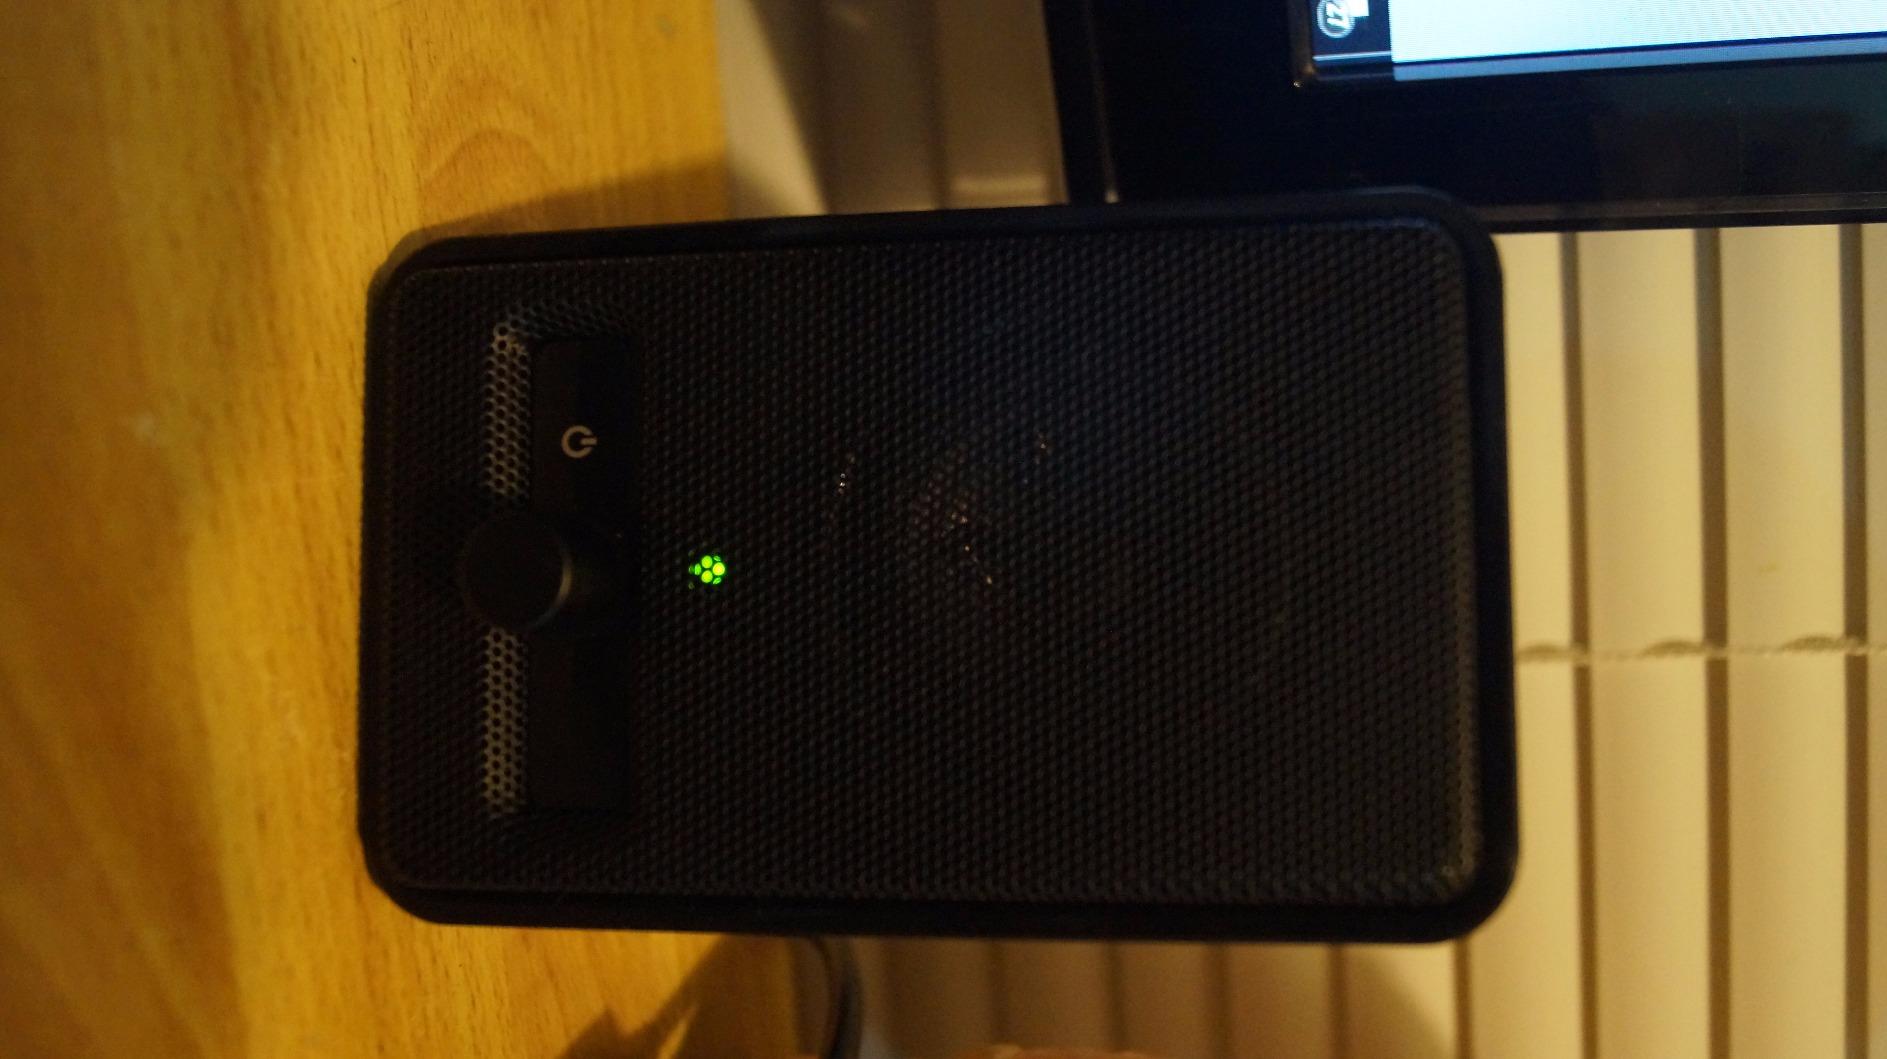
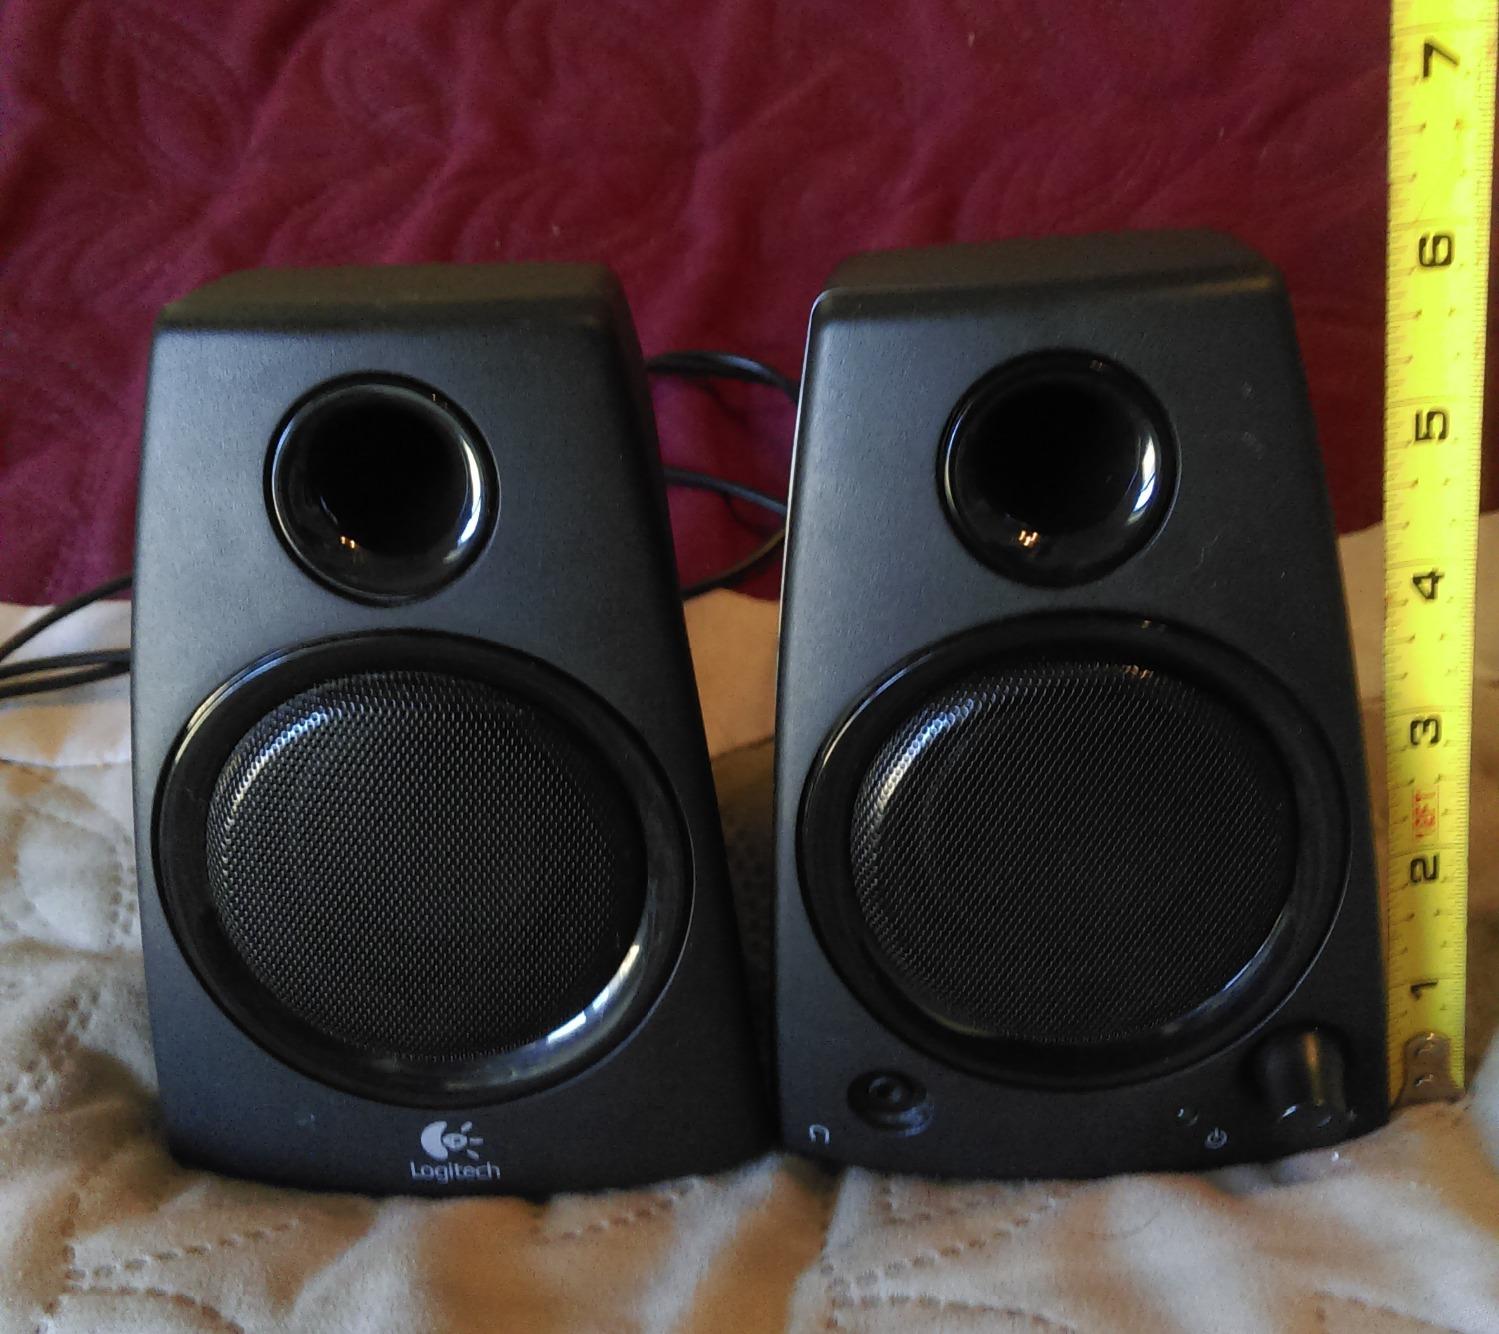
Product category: speaker
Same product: no